Back to the Future Part III

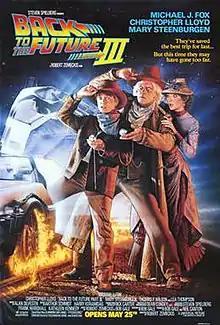
Theatrical release poster by Drew Struzan

Back to the Future Part III is a 1990 American science fiction Western film and the third installment of the "Back to the Future" trilogy. The film was directed by Robert Zemeckis, and stars Michael J. Fox, Christopher Lloyd, Mary Steenburgen, Thomas F. Wilson, and Lea Thompson. The film continues immediately following "Back to the Future Part II" (1989); while stranded in 1955 during his time travel adventures, Marty McFly (Fox) discovers that his friend Dr. Emmett "Doc" Brown (Lloyd), trapped in 1885, was killed by Buford "Mad Dog" Tannen (Wilson), Biff's great-grandfather. Marty travels to 1885 to rescue Doc and return once again to 1985, but matters are complicated when Doc falls in love with Clara Clayton (Steenburgen).